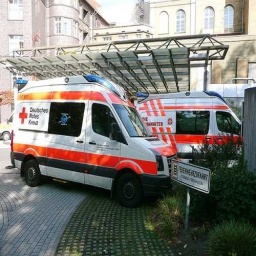
Label: ambulance